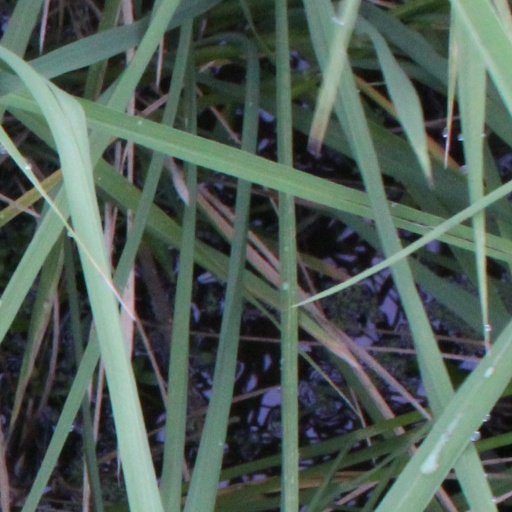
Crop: rice